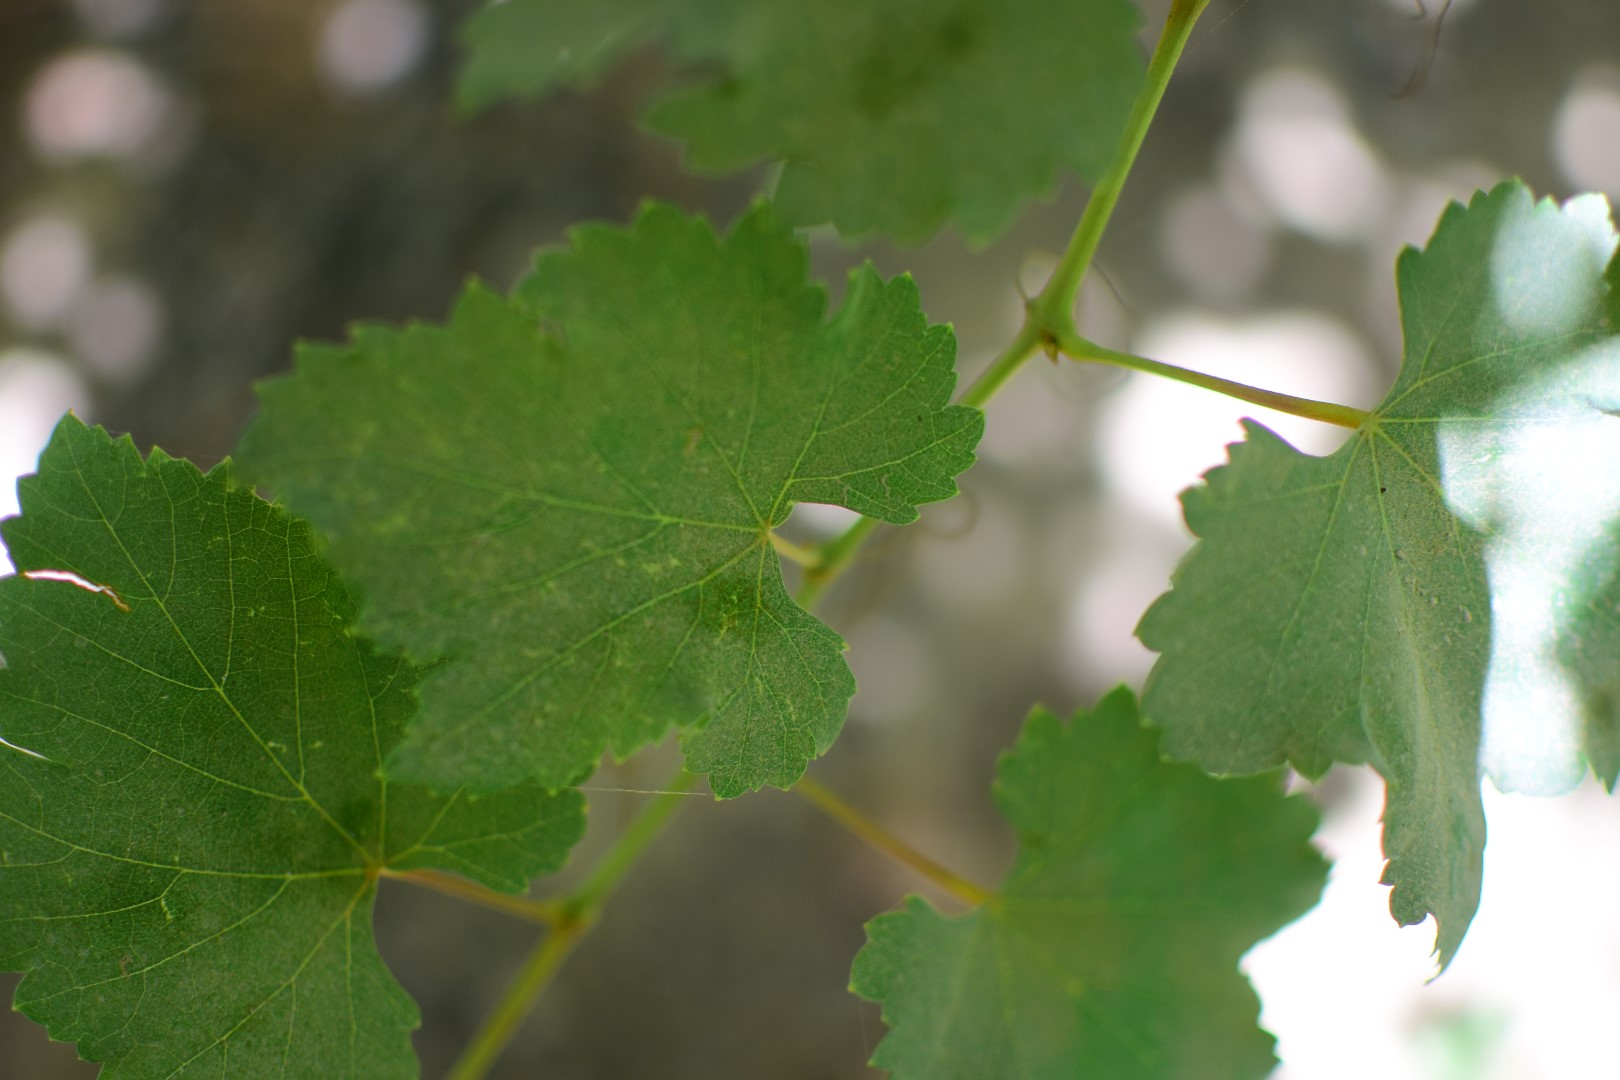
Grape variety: Frinsi